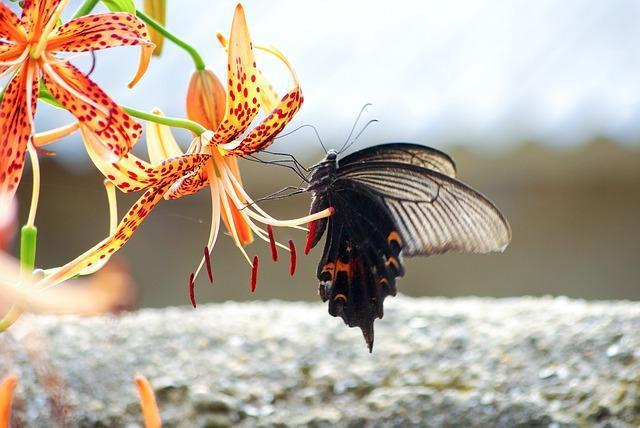
butterfly